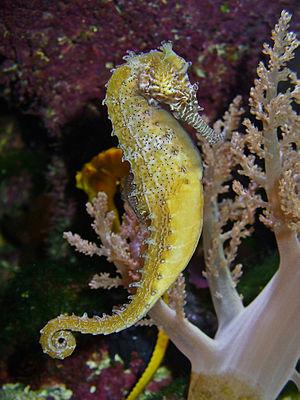
Hippocampus barbouri, un Hippocampe (famille des Syngnathidés). Photo prise dans le Musée National d'Histoire Naturelle de Karlsruhe, en Allemagne.
Hippocampus barbouri est une espèce de poissons de la famille des Syngnathidae.
Cet article liste les familles de poissons, classées par nom scientifique en ordre alphabétique.
Les Hippocampes, du grec ἵππος, híppos, « cheval » et de κάμπος, kámpos, « poisson marin », aussi appelés familièrement chevaux de mer, sont un genre de poissons à nageoires rayonnées de la famille des Syngnathidae. Une cinquantaine d'espèces se répartissent dans les eaux tempérées et tropicales partout dans le monde. Comme beaucoup de poissons, ils souffrent de la destruction de leur habitat et de la surpêche liée au braconnage.
Les Syngnathidae constituent une grande famille de poissons osseux, qui comprend les sous-familles des Hippocampinae et des syngnathes. Les espèces appartenant à cette famille partagent toutes une forme exceptionnelle de reproduction, la grossesse masculine.